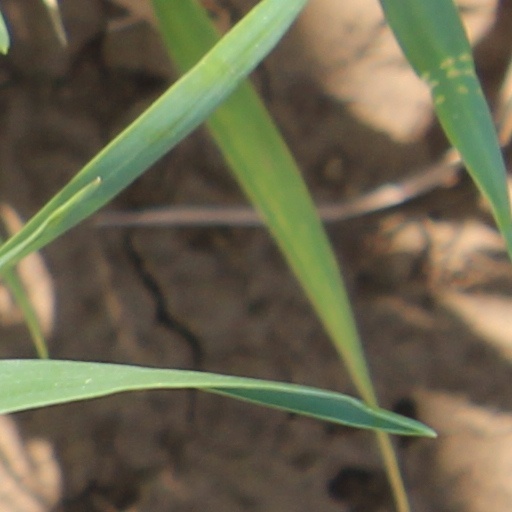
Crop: wheat